Nether Mill

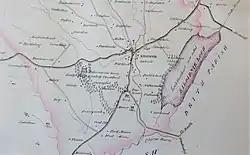
1827 survey map of Kilbirnie showing Nethermill

Thirlage was the feudal law by which the laird could require all those farmers living on his lands to bring their grain to his barony mill to be ground. Additionally, they had to carry out repairs on the mill, maintain the lade and weir as well as conveying new millstones to the site. The width of some of the first roads was determined by the requirements of at least two people on either side of a millstone with a wooden axle called a 'mill-wand'.